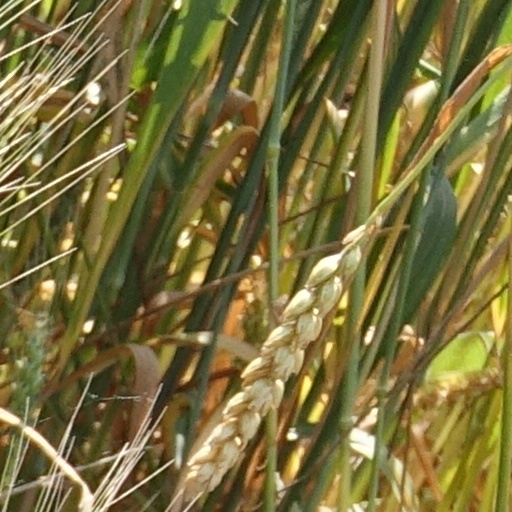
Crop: wheat